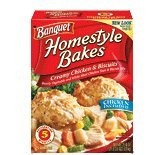
Item Name: Banquet Homestyle Creamy Chicken N Biscuits 28.01oz
Value: 28.01
Unit: Ounce

Price: 3.98